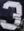
Number: 3